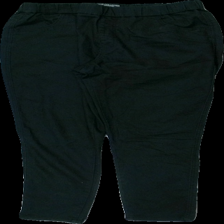
View: front
Type: Jeans
Category: Ladies
Brand: Not in the list
Brand text on label: plus collection
Colors: Black
Material: 61% bomull 37% polyester 2% elastan
Cut: Tight
Size: 44
Season: All
Damage: urtvättat/ blekt
Damage location: top center
Damage 2: urtvättat/blek
Damage 2 location: top center
Damage 3 location: middle center
Price range: <50
Recommended usage: Export
Description: tighta jeans